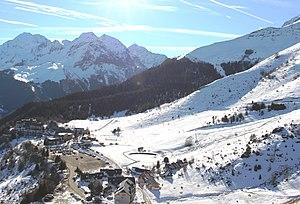
Station de Val Louron (Hautes-Pyrénées)
Val-Louron est une station de sports d'hiver des Pyrénées françaises située dans le département des Hautes-Pyrénées en région Occitanie.
Le tourisme dans les Hautes-Pyrénées constitue la première activité économique du département. Il résulte notamment de la pratique du pèlerinage à Lourdes, de l'attrait du pyrénéisme et de certains sites culturels.
Le massif de Batchimale, ou desfois massif de Batchimale Batoua, est un massif de montagne de la chaîne des Pyrénées, dans les départements des Hautes-Pyrénées en région Occitanie côté France, et dans la province de Huesca dans la communauté autonome d'Aragon côté Espagne. Il se situe sur la frontière entre la France et l'Espagne, ainsi que la ligne de partage des eaux entre le bassin de la Garonne, qui se déverse dans l'Atlantique côté nord, et le bassin de l'Èbre, qui coule vers la Méditerranée côté sud.